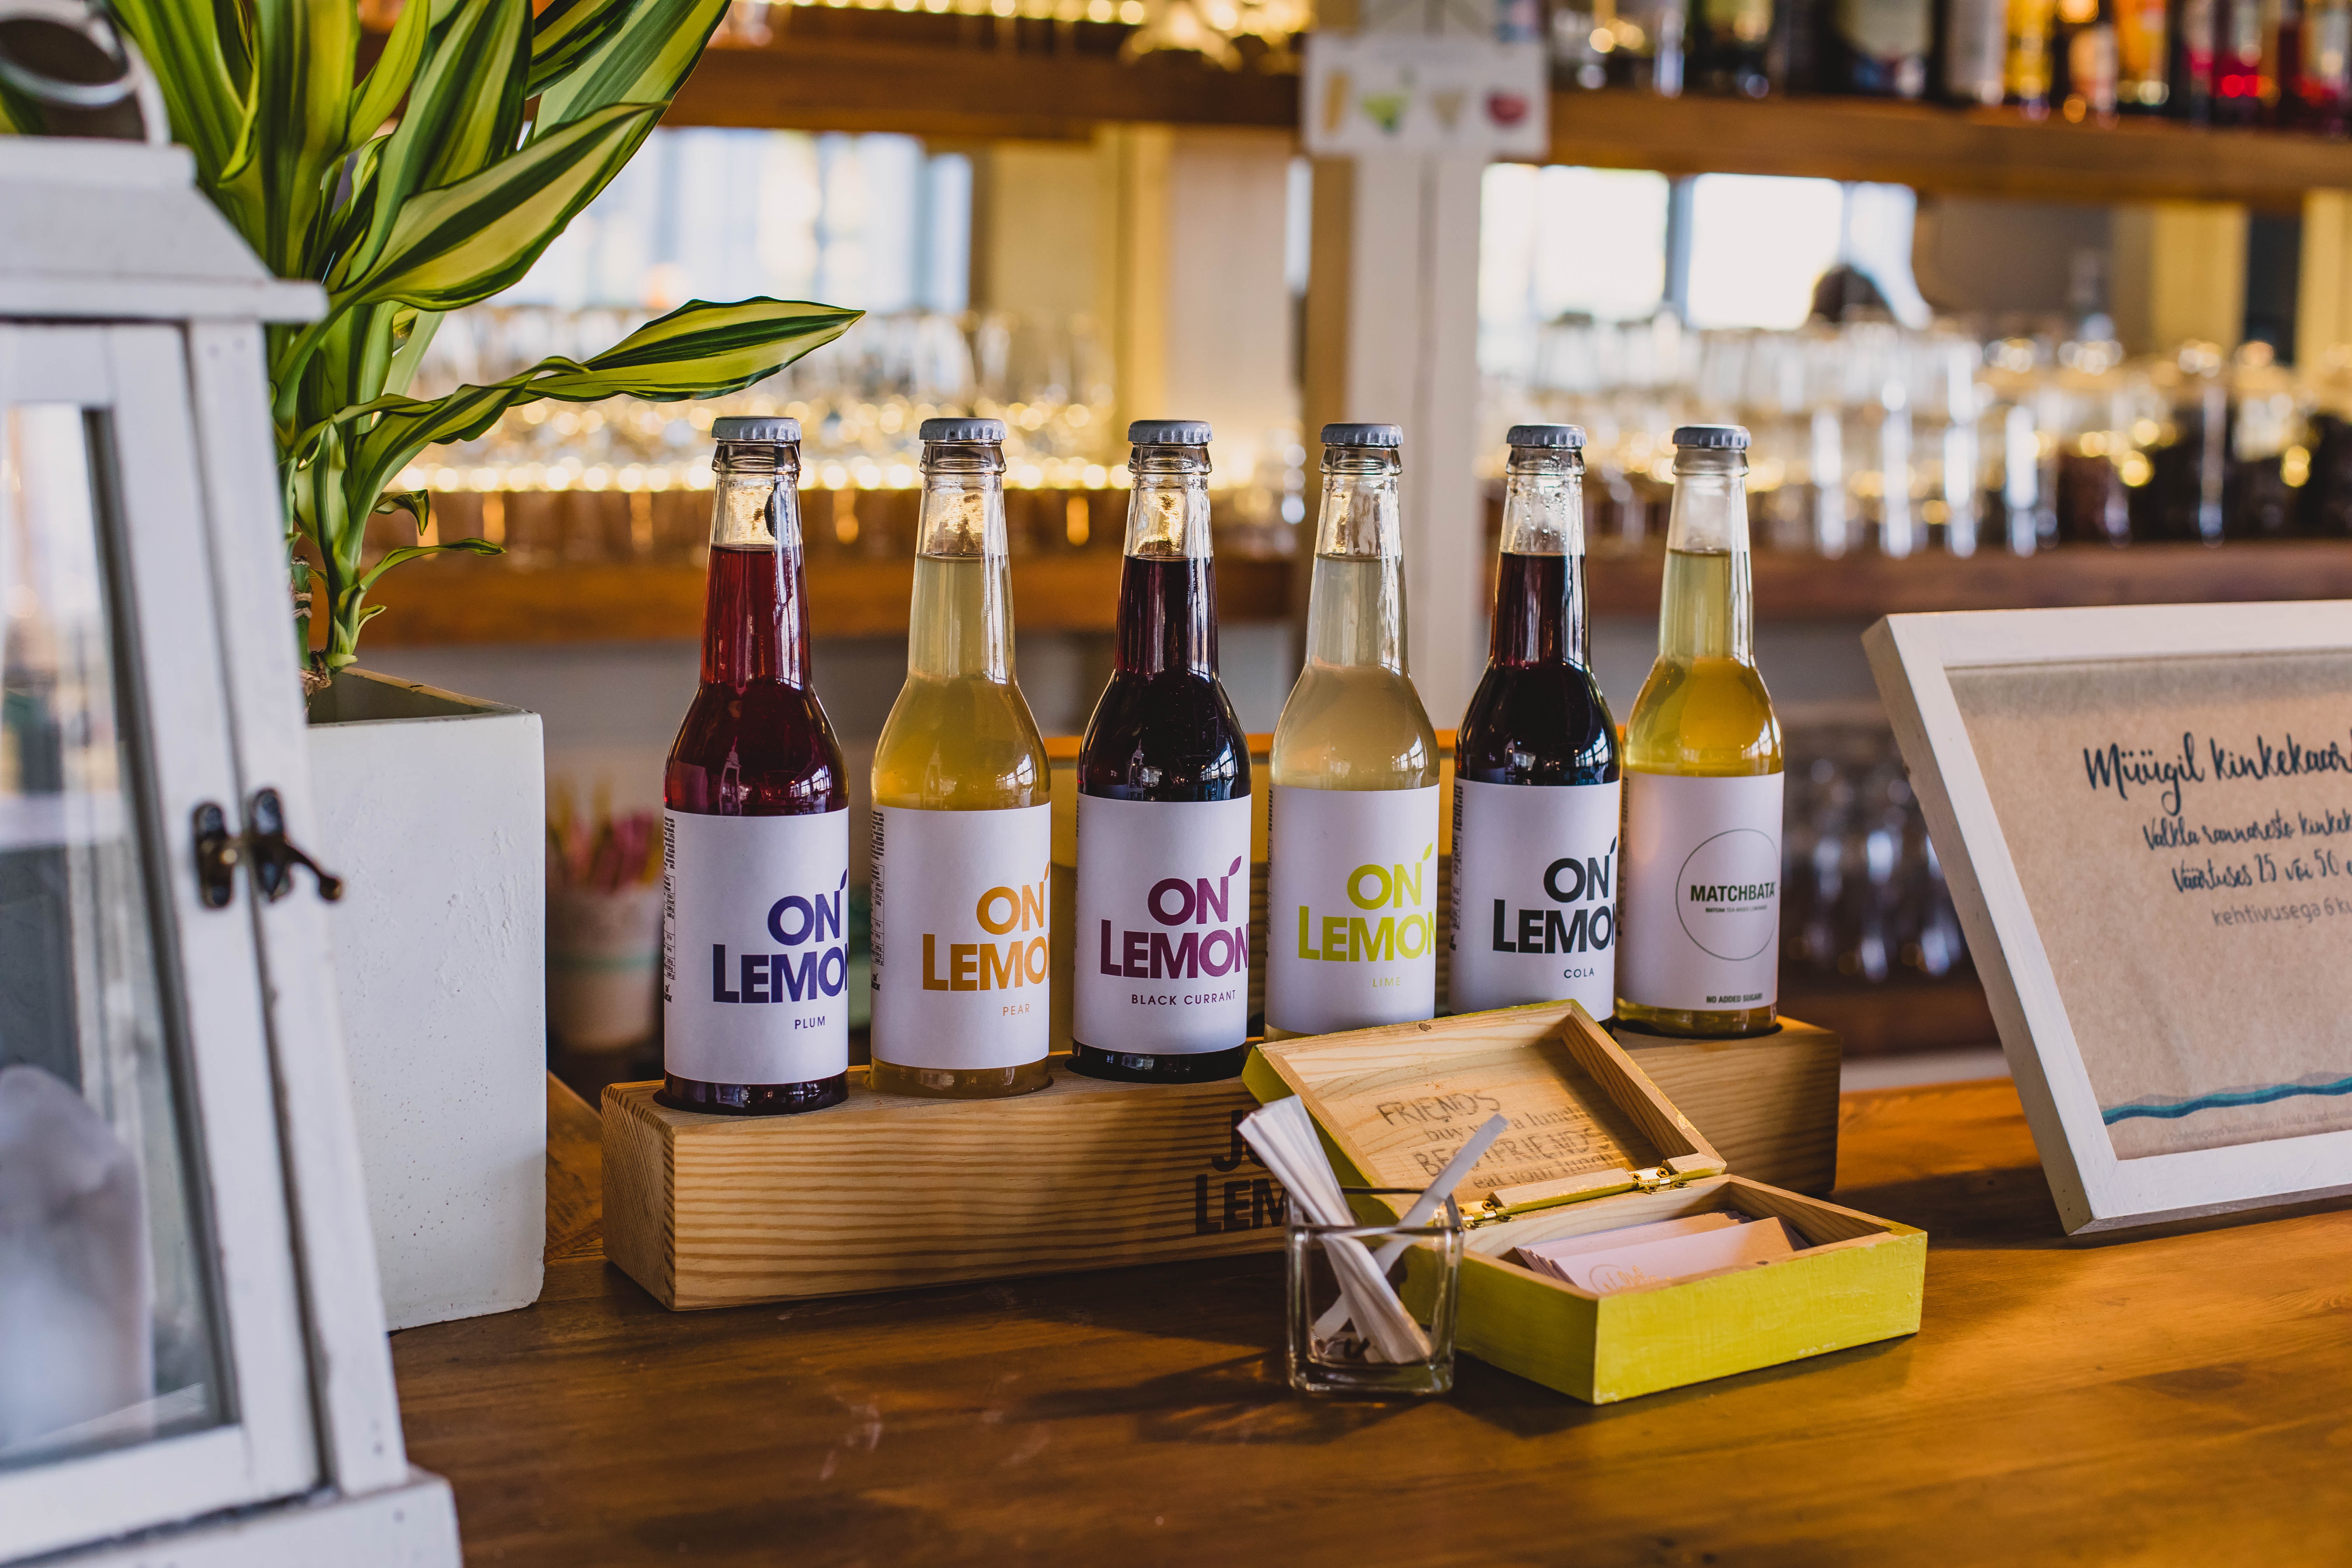
drink, alcoholic beverage, liqueur, distilled beverage, beer, wine, table, furniture, liquor store, bottle, glass bottle, taste, alcohol